Tower of Paterna

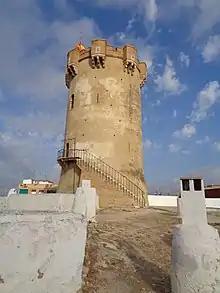
View of the Tower of Paterna

The Tower of Paterna is a historical monument of the town of Paterna, in the province of Valencia, Spain.